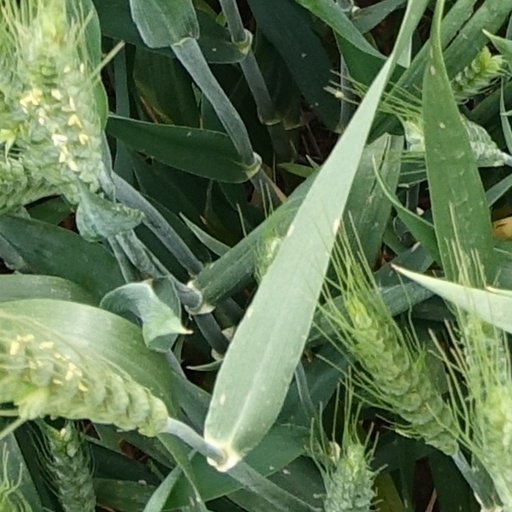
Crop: wheat